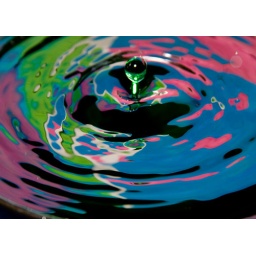
Flash, 250 s.speed, multi color paper reflecting, water in a black bowel of water, F8